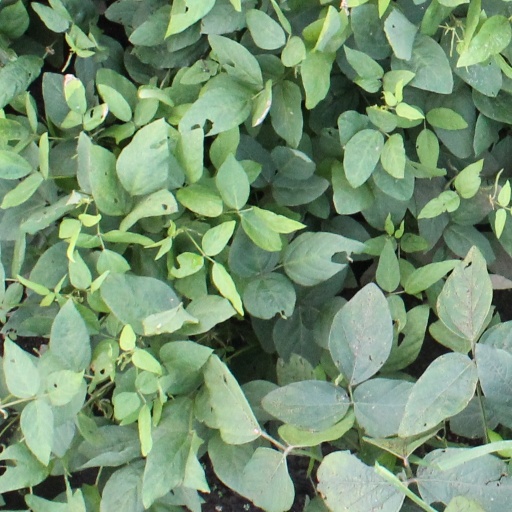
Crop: soybean